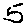
Label: 5